LNER Gresley Classes A1 and A3

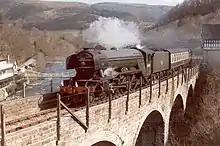
"Flying Scotsman" on the Llangollen Railway in 1994

The first and most spectacular outcome occurred in 1928, when the Pacifics were called upon daily to work the Flying Scotsman train non-stop over the between London and Edinburgh. Initially three A1s and two A3s took turns on this service. The modifications also gave the A1 locomotives greater speed potential, and the proof of this came in 1933 when a high-speed 3-car diesel railcar service had been mooted. As this would have provided limited accommodation for passengers, it was proposed to use steam traction at similar service speeds with six carriages. A trial return run between London and Leeds was made with modified A1 locomotive 4472 "Flying Scotsman"; on the return trip with 6 coaches weighing it attained just outside in Lincolnshire for just over . There were earlier claims to this speed, notably by the Great Western locomotive 3440 "City of Truro", but this 1933 run is generally considered to be the first reliably recorded instance. On a later trial run to Newcastle upon Tyne and back in 1935, A3 2750 "Papyrus" reached hauling at the same spot, maintaining a speed above for 12.5 consecutive miles (20.1 km), the world record for a non-streamlined locomotive, shared with a French Chapelon Pacific.